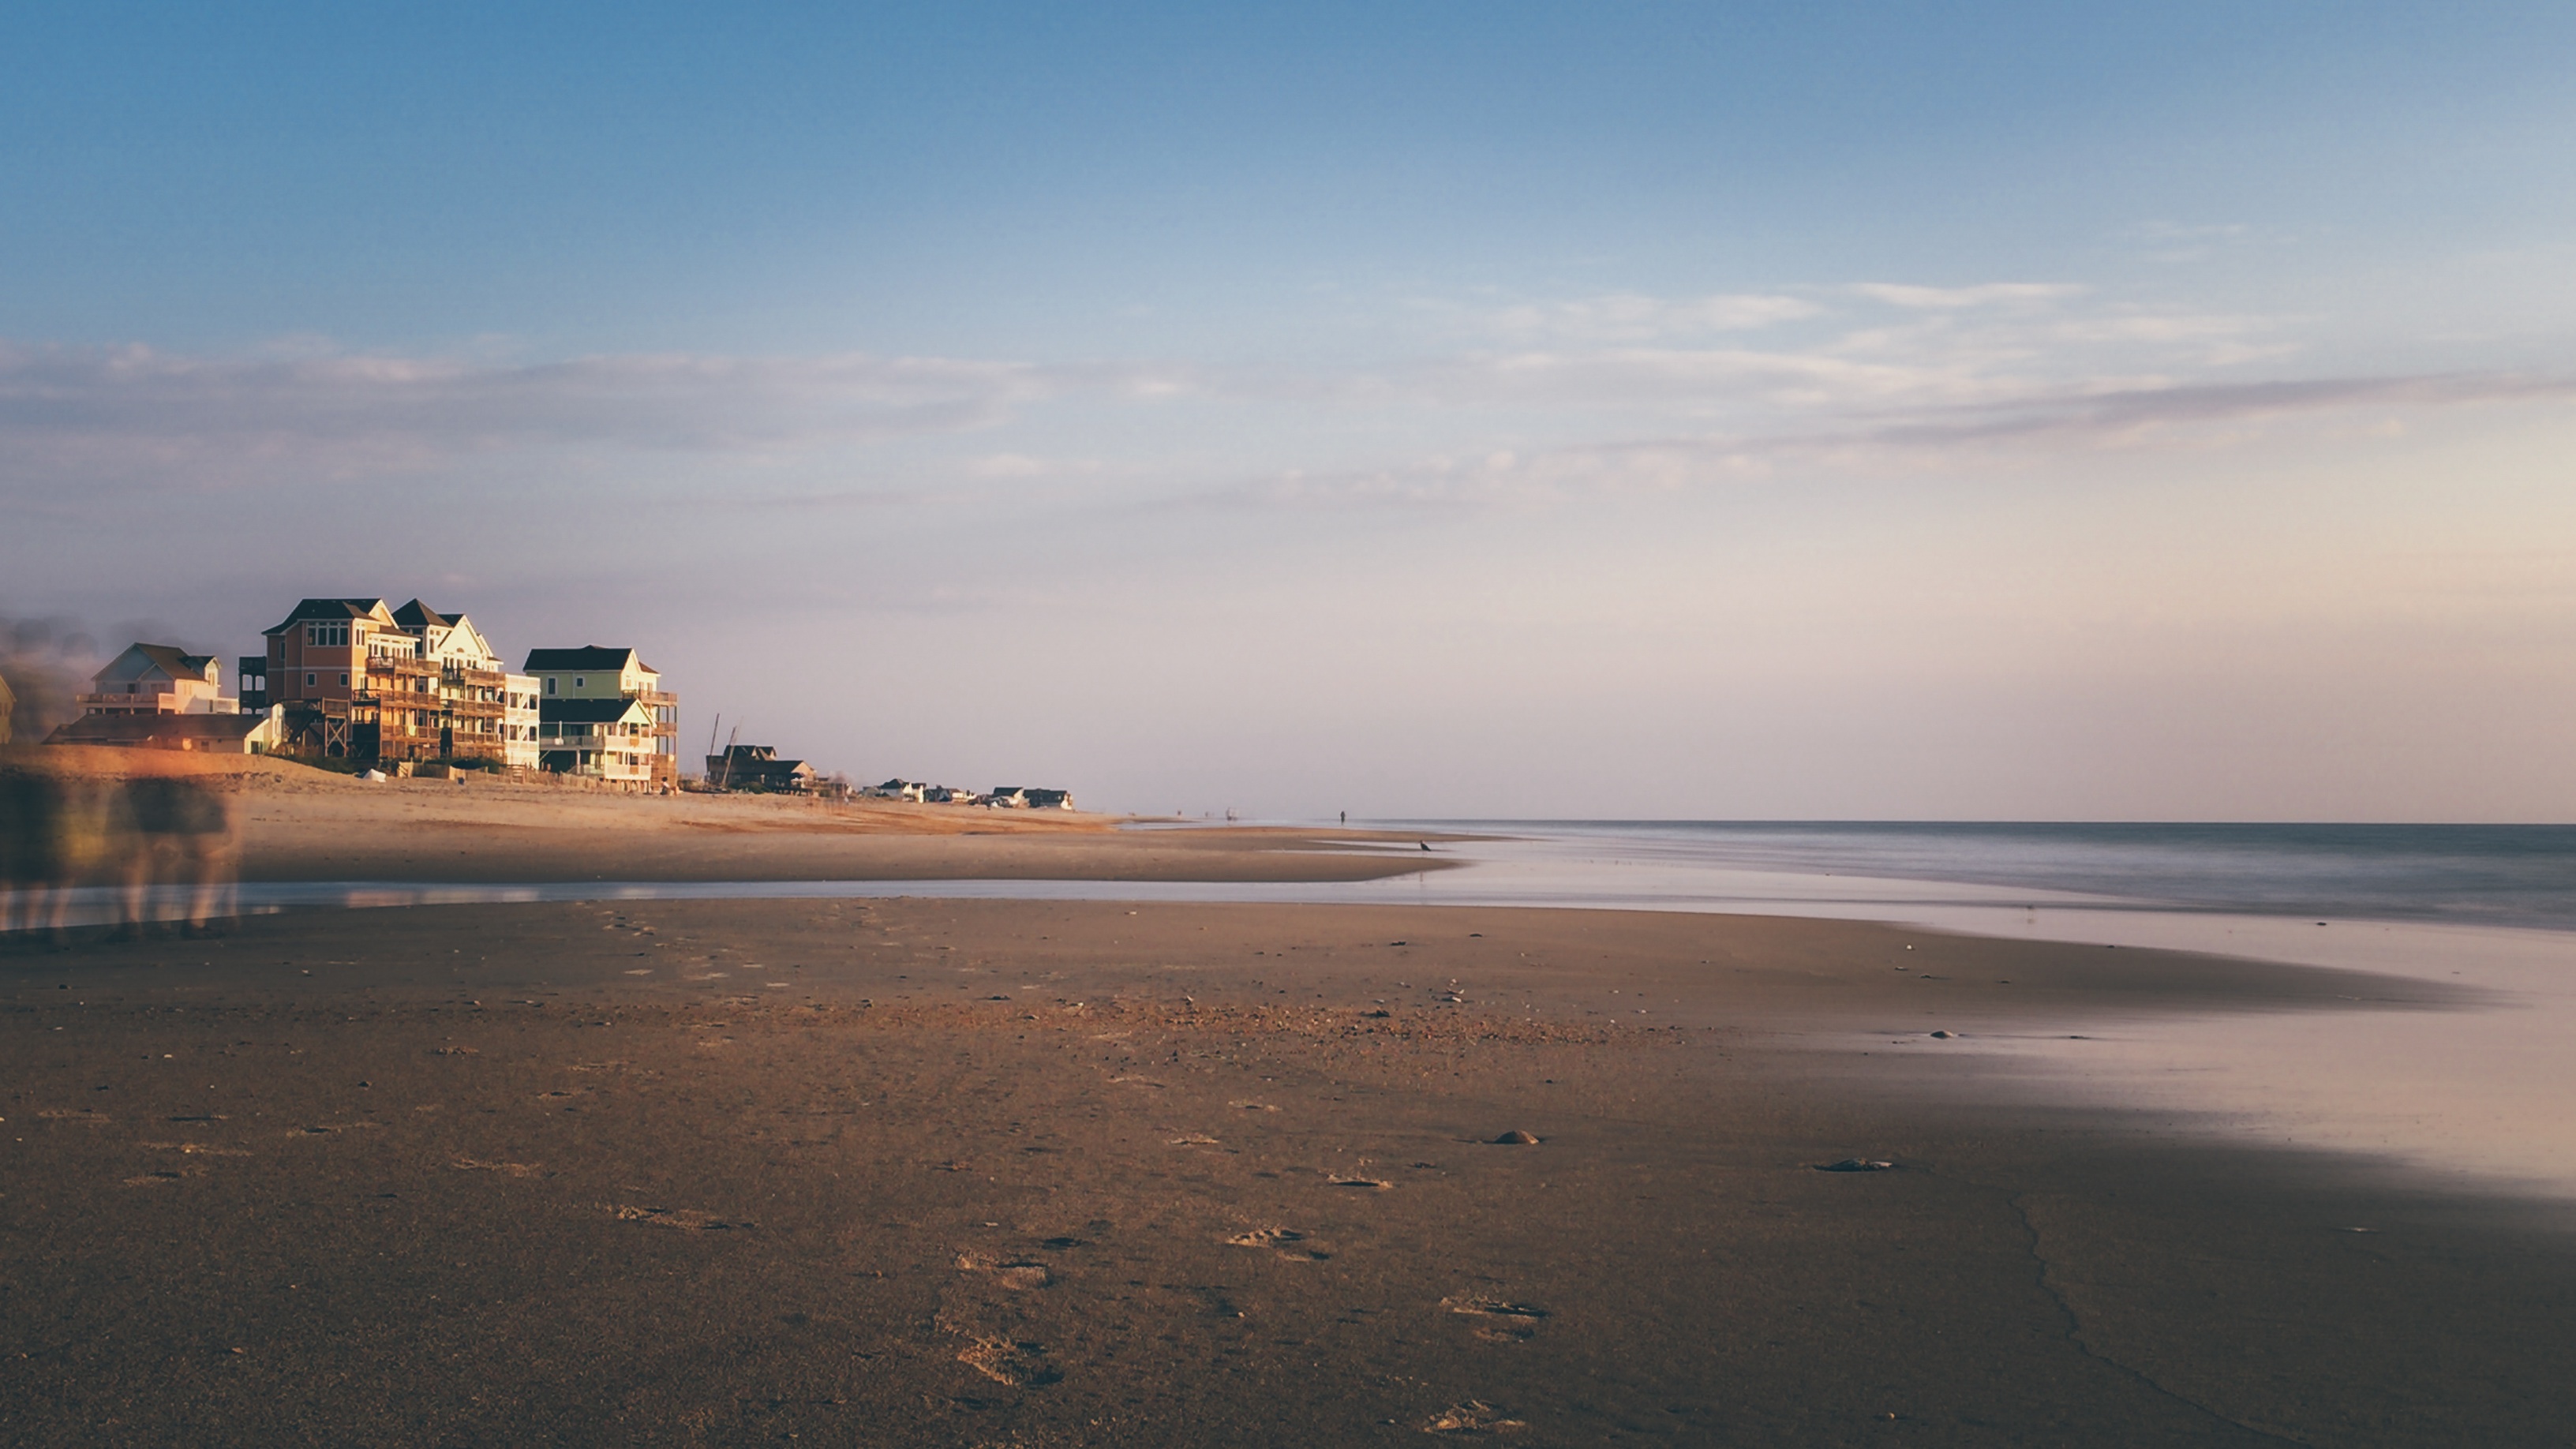
beach, sea, coast, sand, ocean, horizon, cloud, sunrise, sunset, sunlight, morning, shore, wave, dawn, vacation, dusk, evening, bay, body of water, cape, wind wave